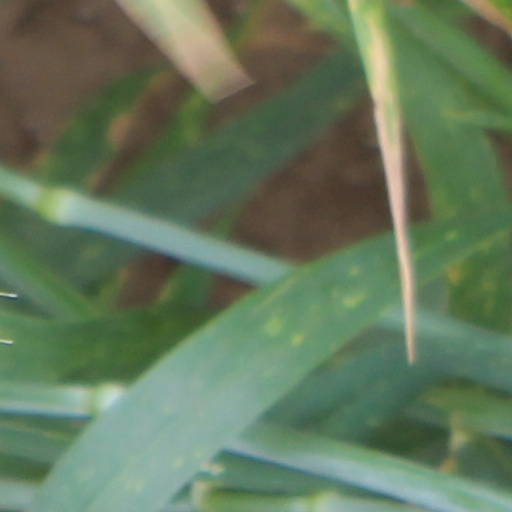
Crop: wheat